Veronique Labonte

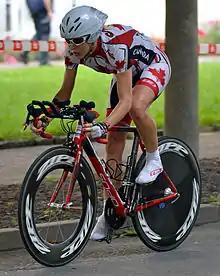
Labonte in 2012

Veronique Labonte (born 15 September 1980) is a road cyclist from Canada. She participated at the 2012 UCI Road World Championships.